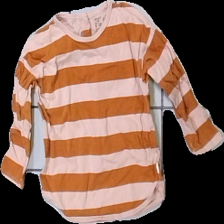
View: front
Type: Sweater
Category: Ladies
Brand: Lindex
Colors: Orange, Pink
Material: 100% cotton
Pattern: Striped
Cut: Regular, C-collar
Size: 86
Season: All
Price range: <50
Recommended usage: Recycle
Comment: slightly washed out